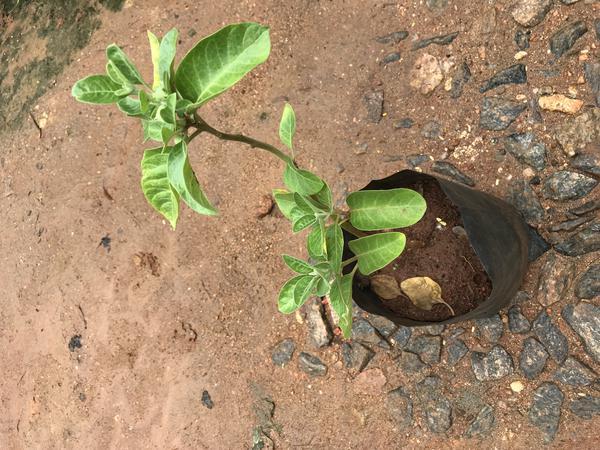
Plant: Ashwagandha